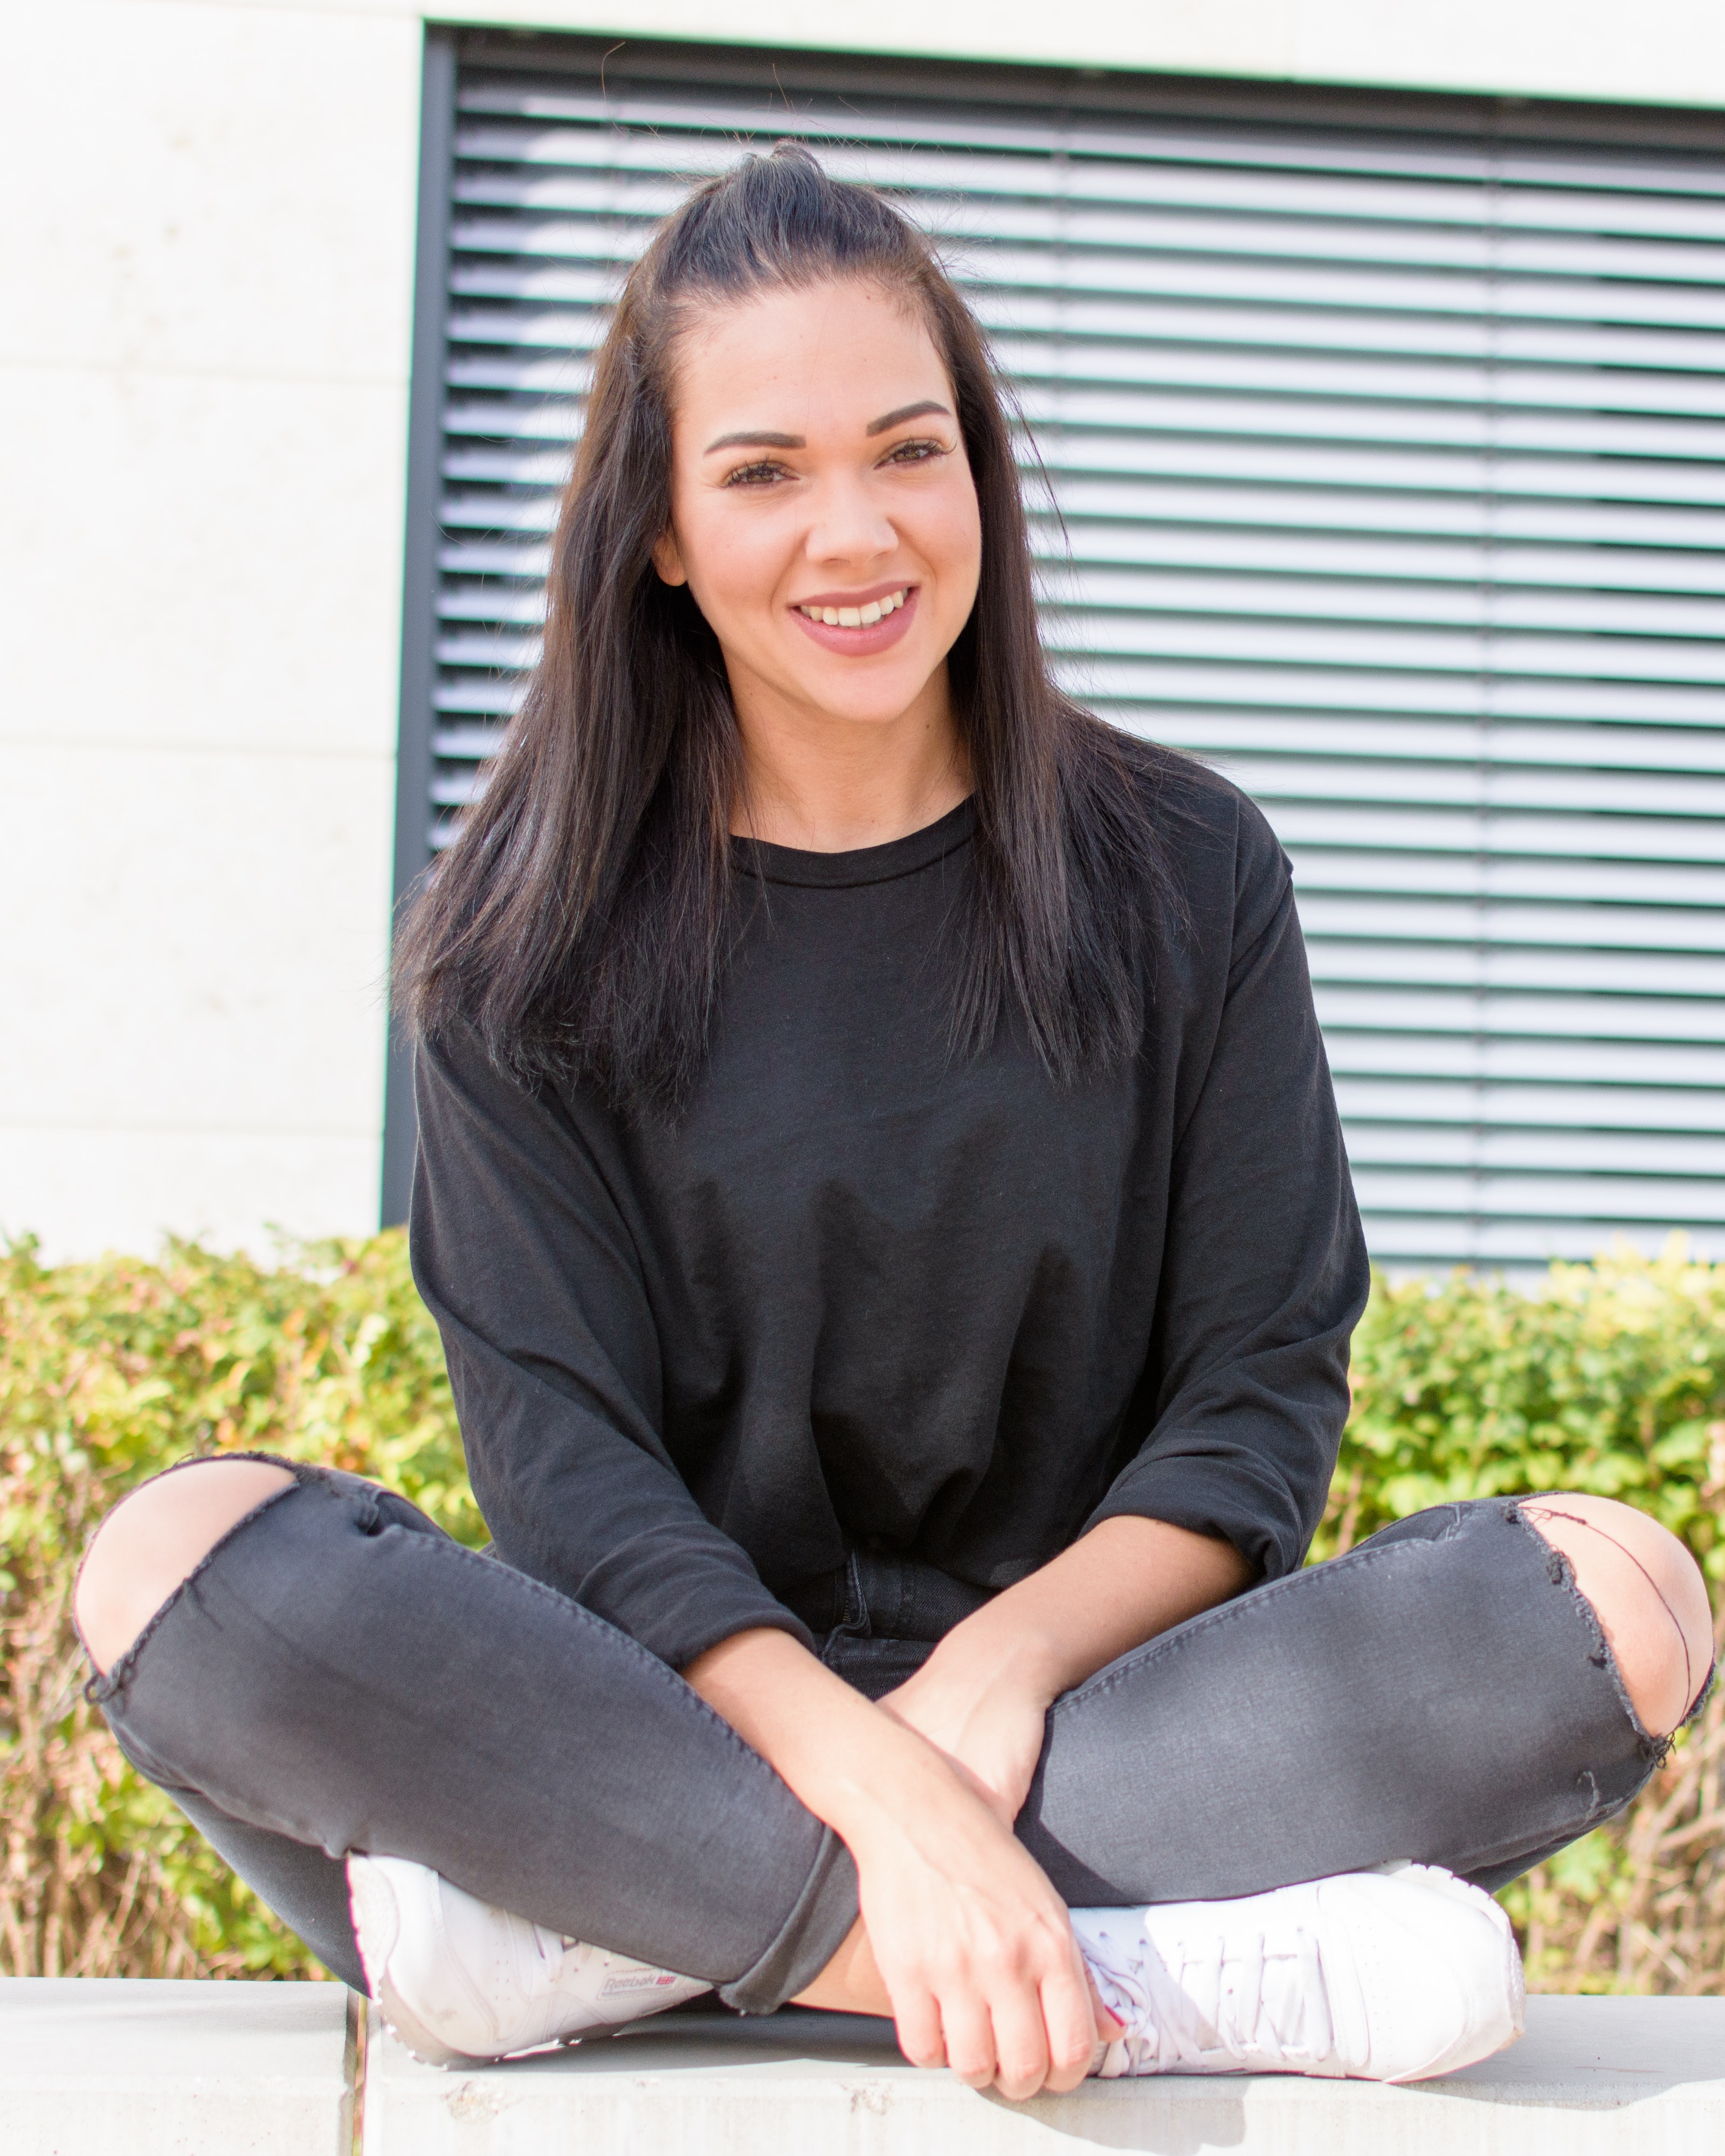
sitting, beauty, shoulder, leg, girl, neck, smile, sleeve